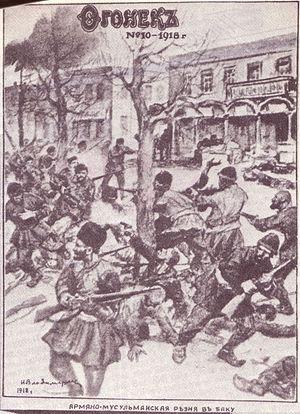
1918 est une année commune commençant un mardi.